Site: brandenburg
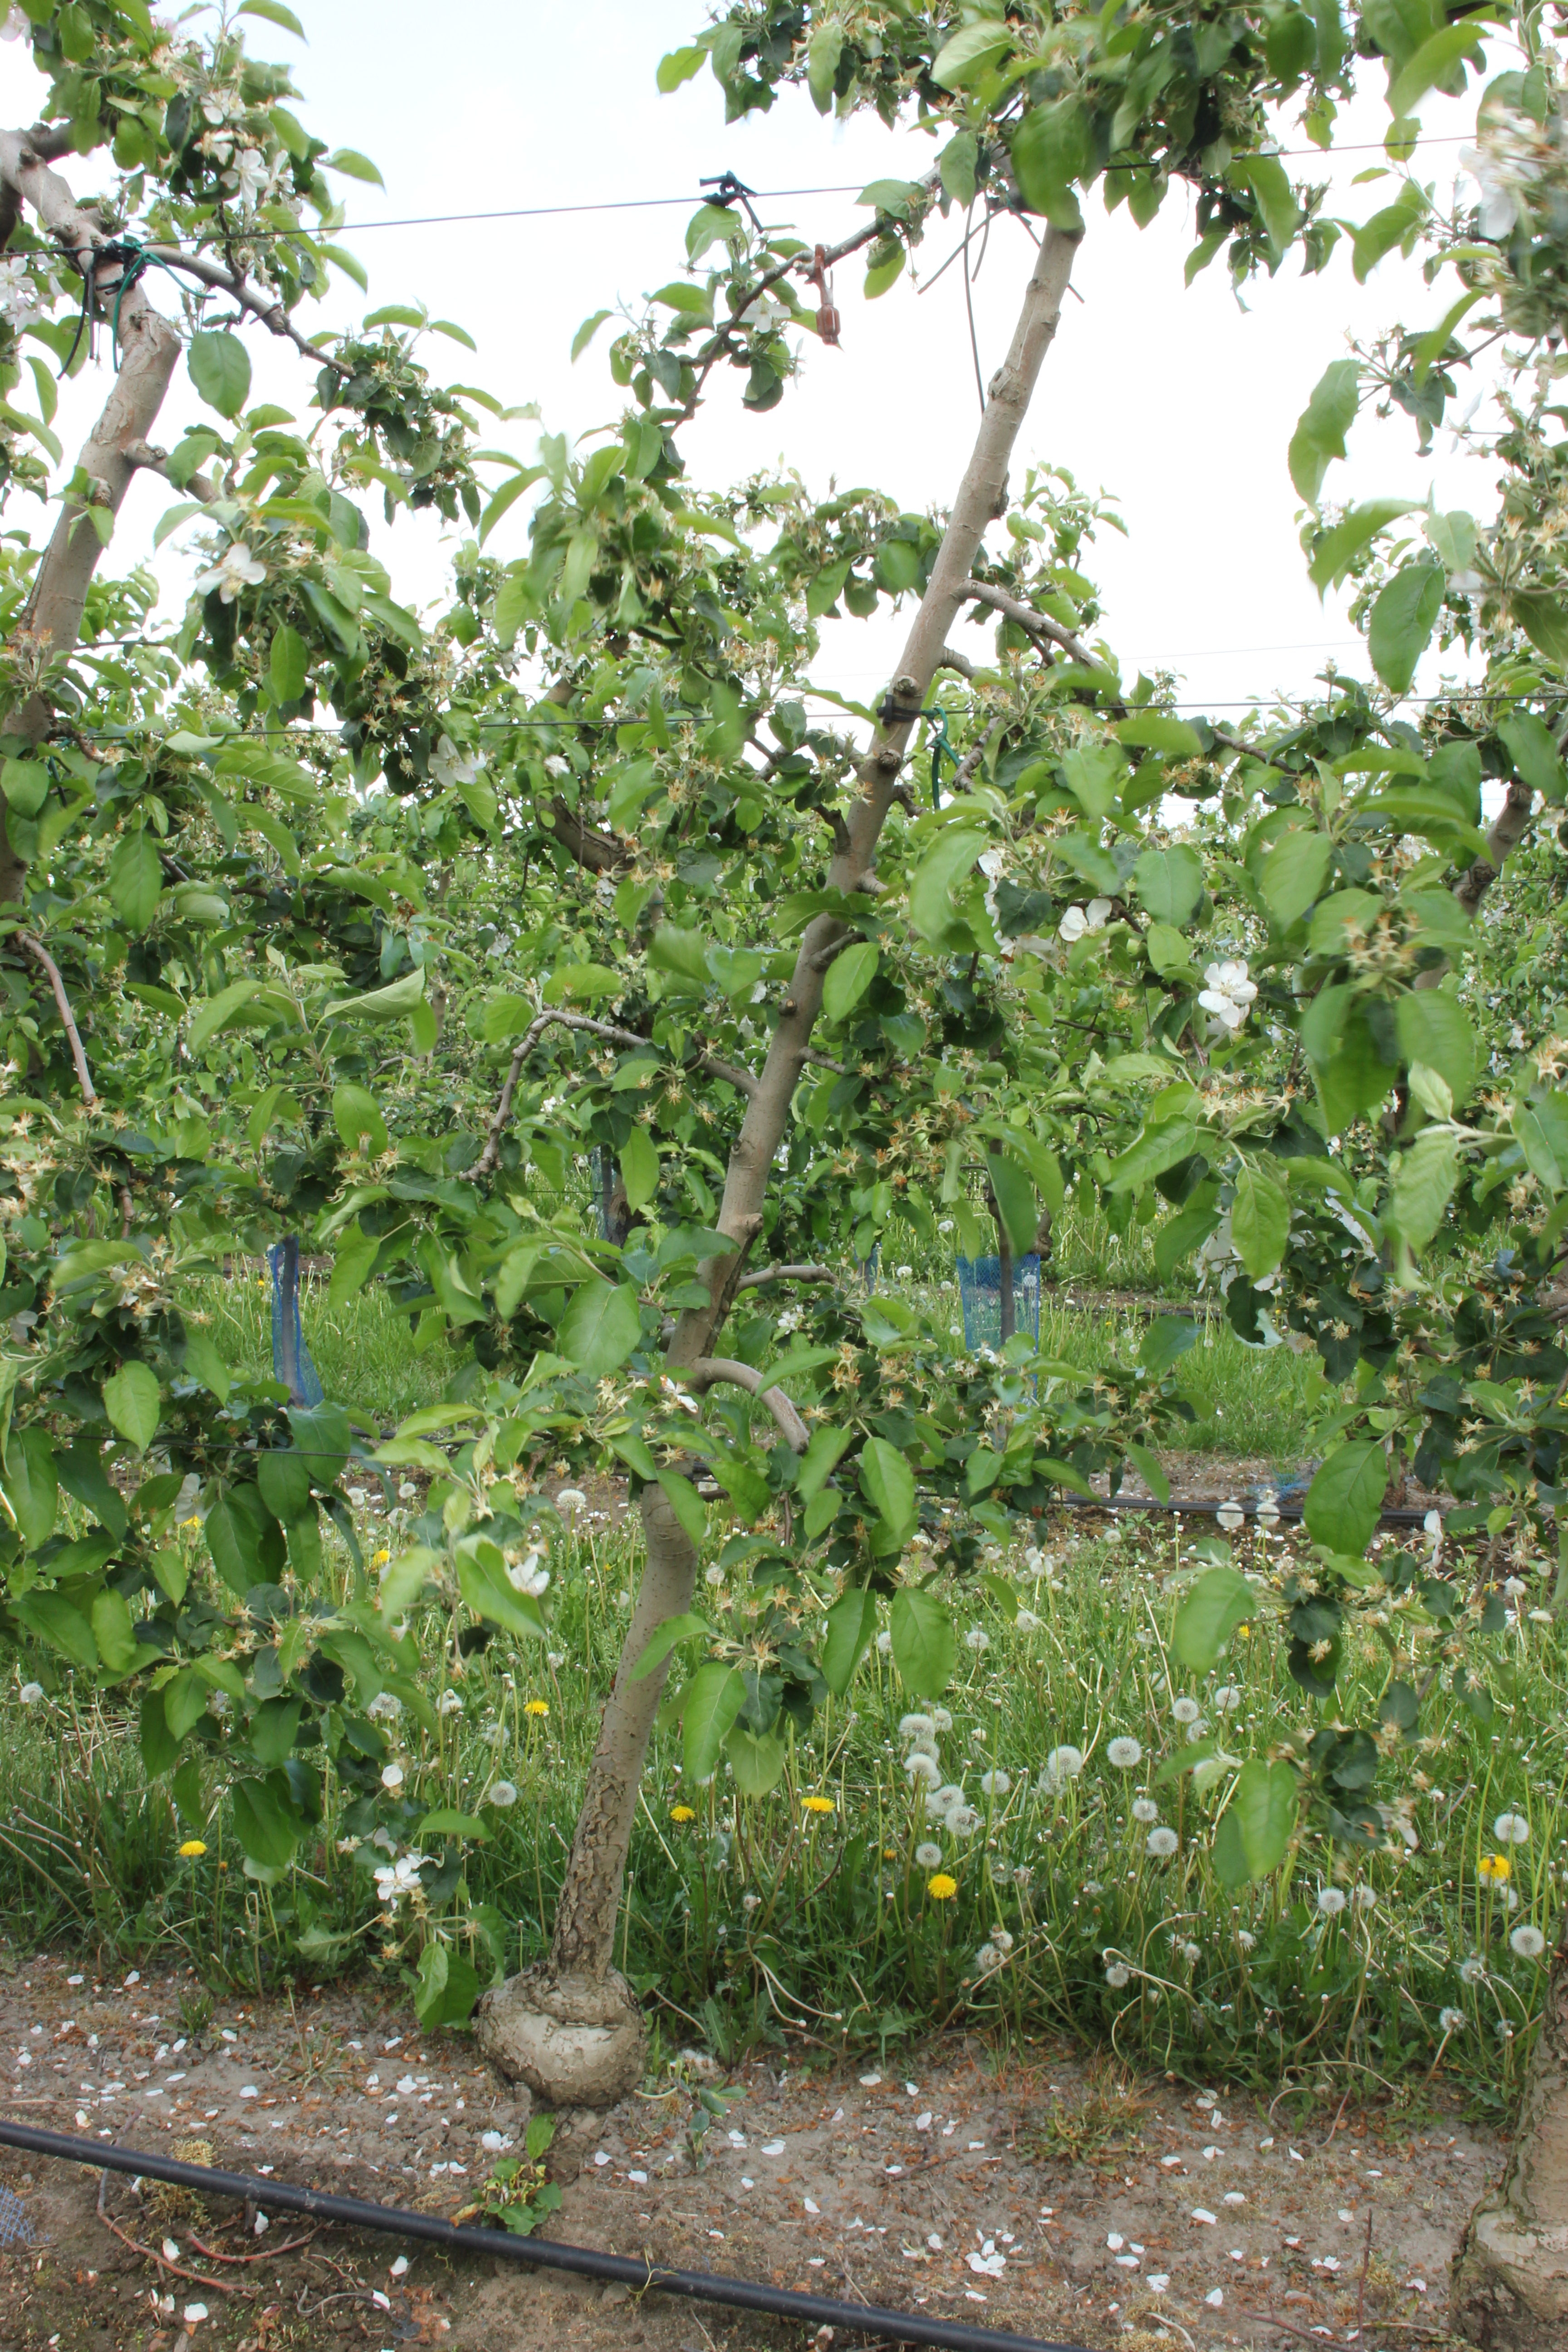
Growth stage (BBCH 67): Flowering